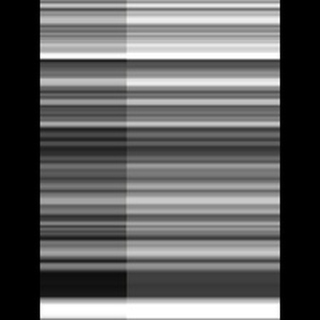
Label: sugarcane_rust